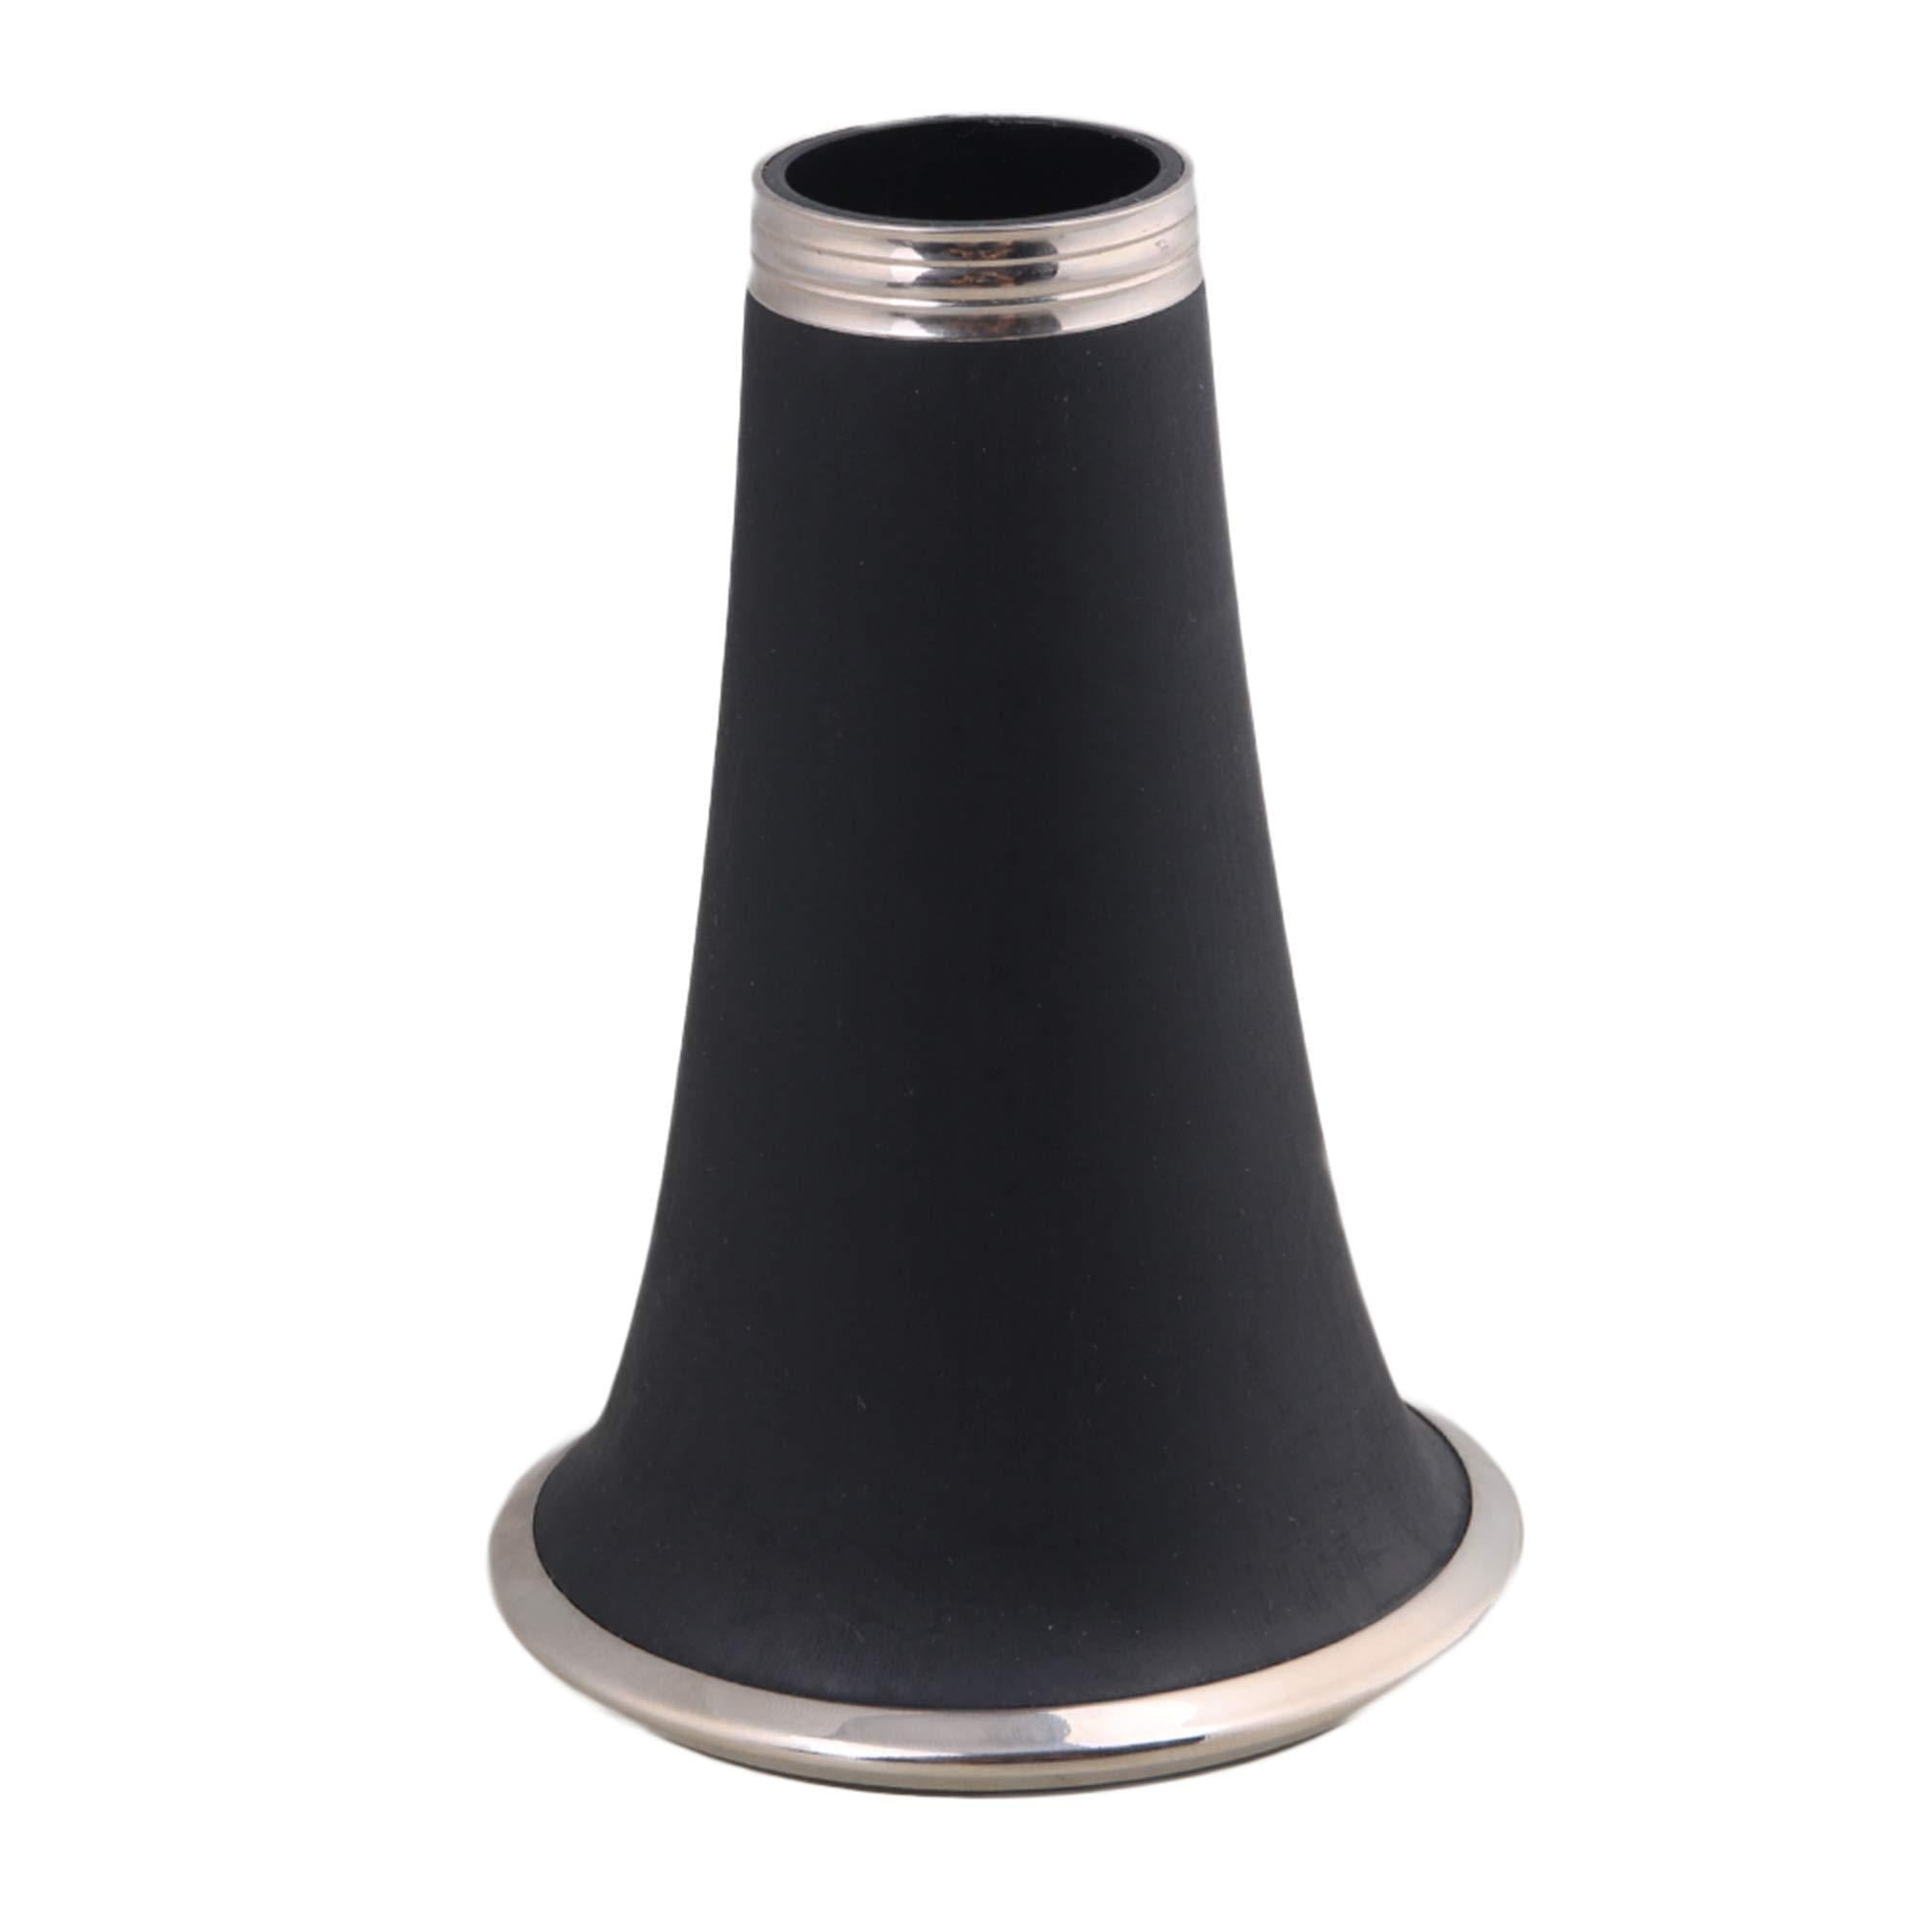
lovermusic lovermusic Black Clarinet Bell ABS Material Clarinet Accessory Woodwind Bb Trumpet
lovermusic lovermusic Black Clarinet Bell ABS Material Clarinet Accessory Woodwind Bb Trumpet Note:There is a little difference between the color and object. Feature: 1.It is made of ABS material, very durable. 2.Perfect replacement for your old clarinet bell. 3.The connector diameter of this product is about 31.6mm. Specifications: Material:ABS Plastic Color:Black Brand name: lovermusic Size:11.5x7.9cm/4.53x3.11"(LxDia) Connector Dia:3.16cm/1.24" Weight:86 g Package Content: 1 x Clarinet Bell Replacement Accessory . It is made of ABS material, very durable. Nice replacement for your old clarinet bell. The connector diameter of this product is about 31.6mm.
Brand: Lovermusic
Category: Arts & Entertainment > Hobbies & Creative Arts > Musical Instrument & Orchestra Accessories > Woodwind Instrument Accessories > Clarinet Accessories > Clarinet Parts > Clarinet Bells